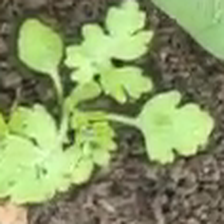
Weed species: Gajar_gavat_(Parthenium hysterophorus)